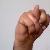
The image shows a hand gesture representing the letter 'N' in Indian Sign Language.